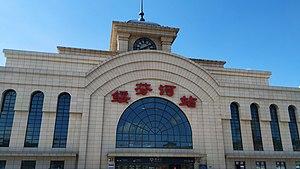
Suifenhe est une ville de la province du Heilongjiang en Chine. C'est une ville-district placée sous la juridiction de la ville-préfecture de Mudanjiang.